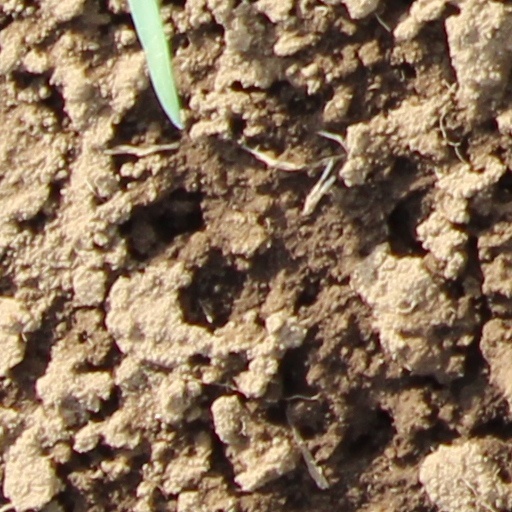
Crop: wheat